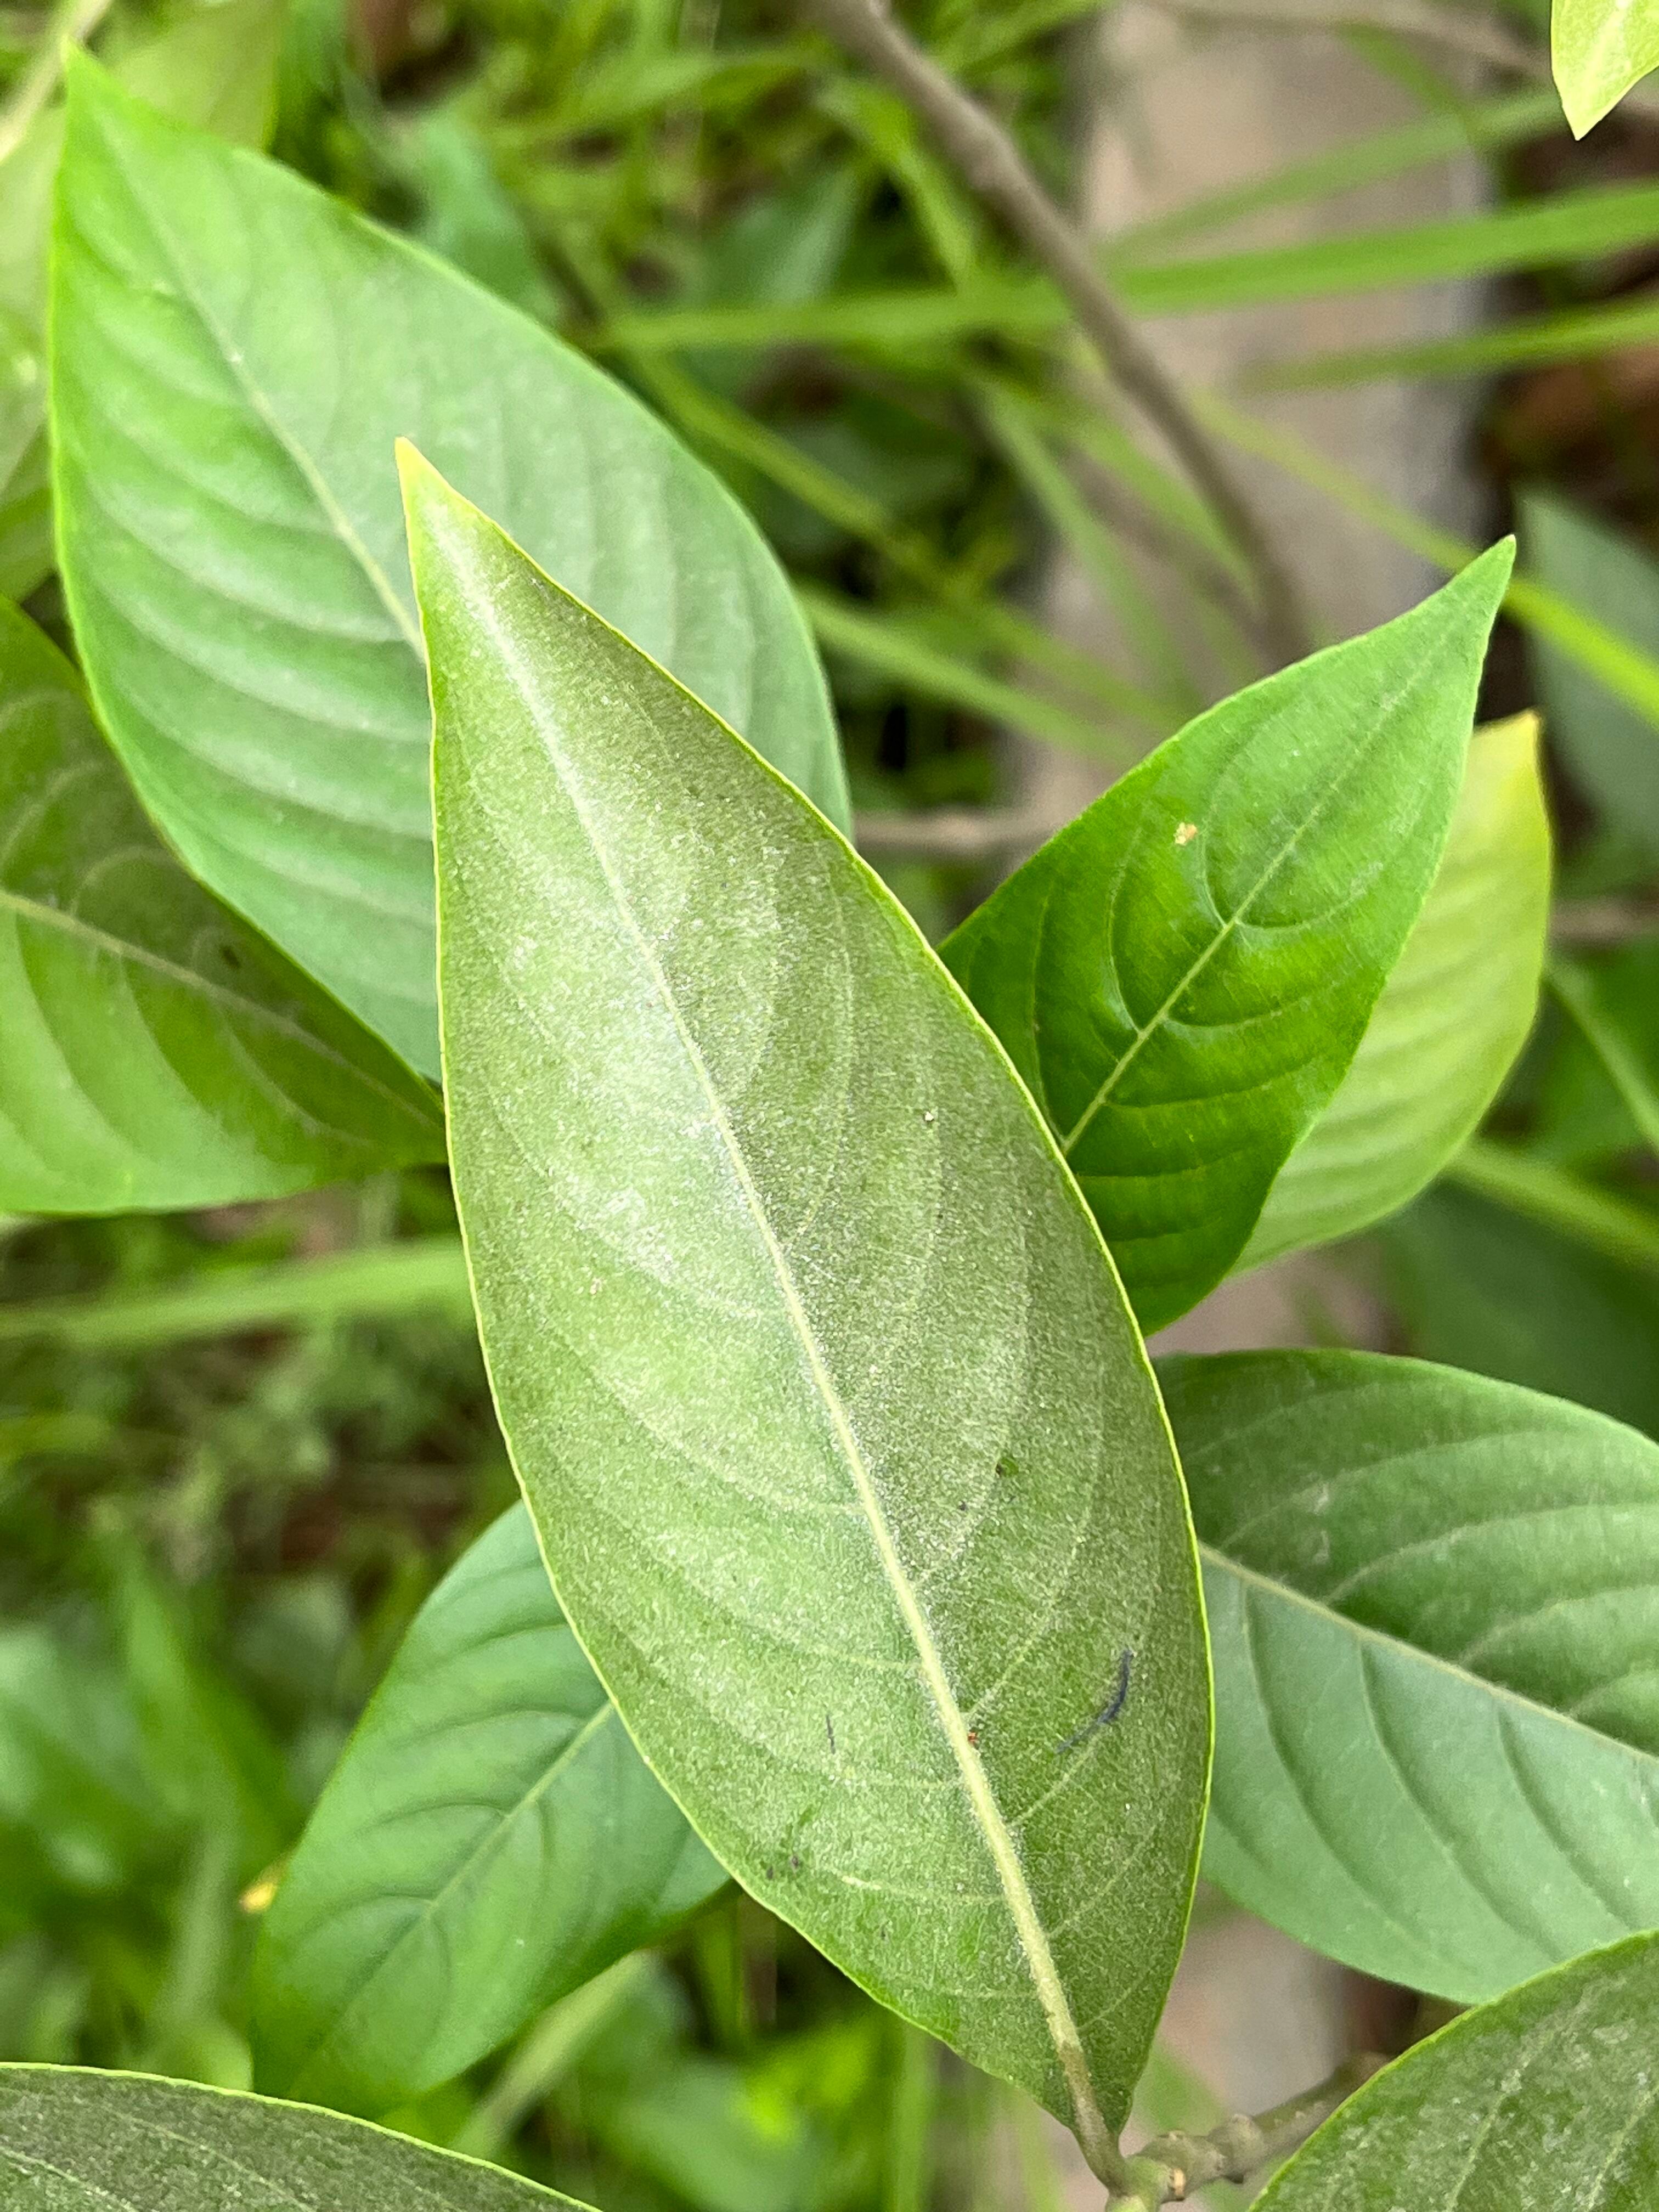
Plant species: justicia-adhatoda